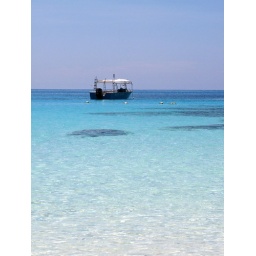
A parked boat in the clear blue waters of Pulau Redang.